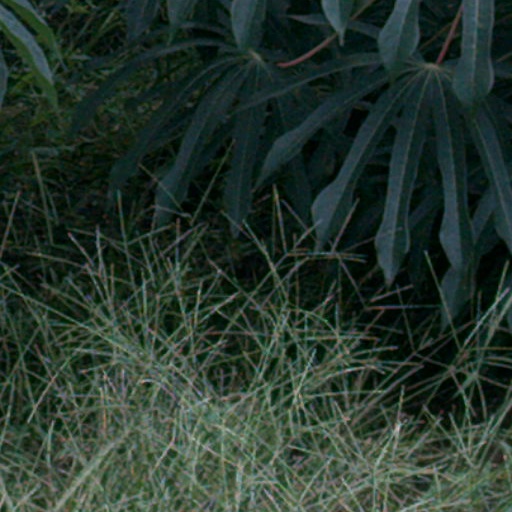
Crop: cassava